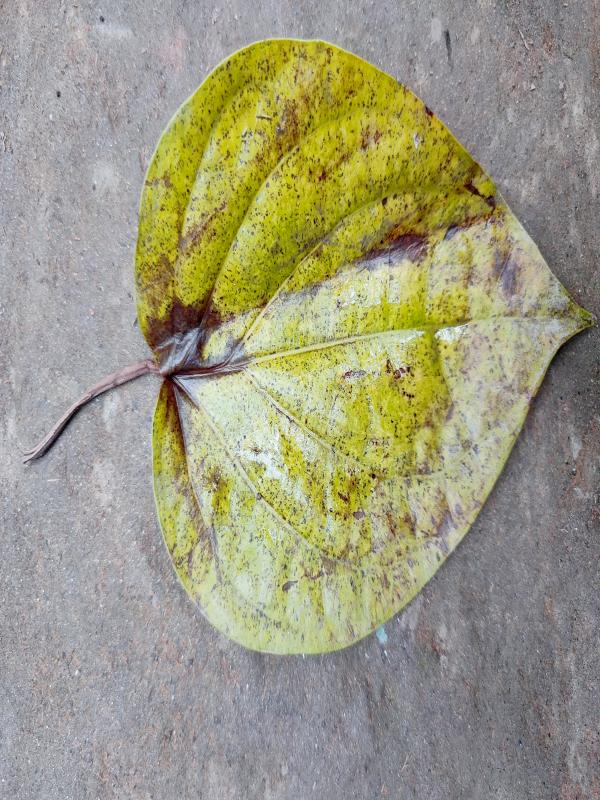
Label: Dried_Leaf